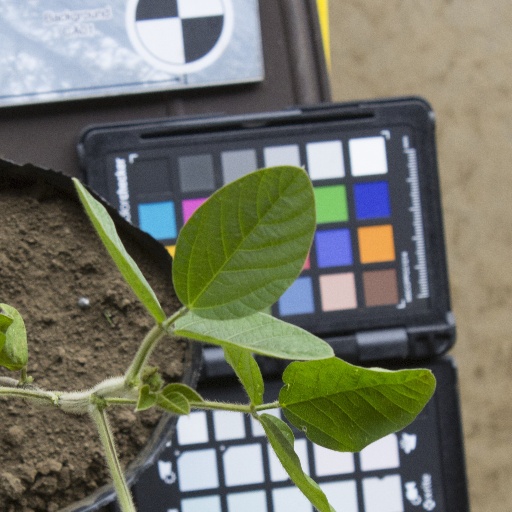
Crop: soybean